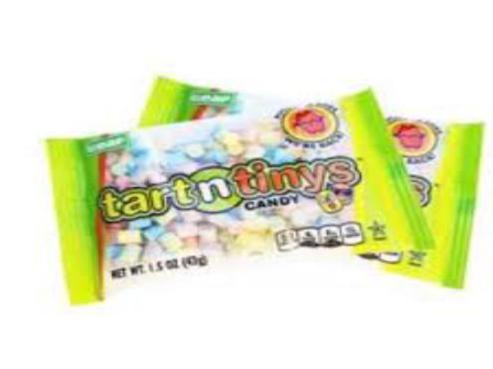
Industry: Food